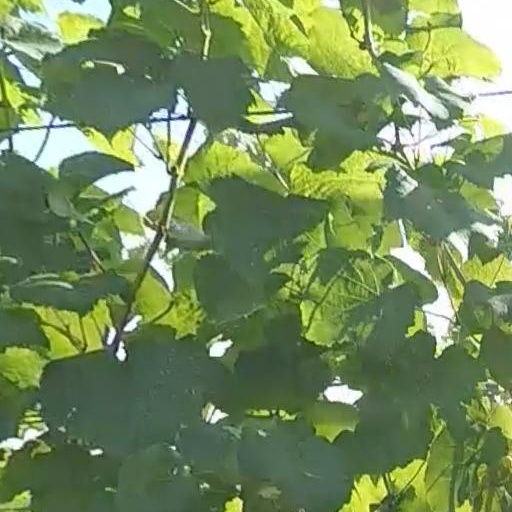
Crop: grape